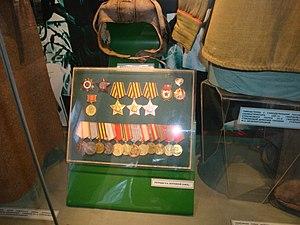
Nadejda Jourkina est une opératrice radio du 99ᵉ régiment d'aviation de la garde de reconnaissance indépendante de la 15ᵉ Armée de l'air sur le Front de Briansk pendant la Seconde Guerre mondiale et l'une des quatre femmes à avoir reçu les trois classes de l'Ordre de la Gloire.